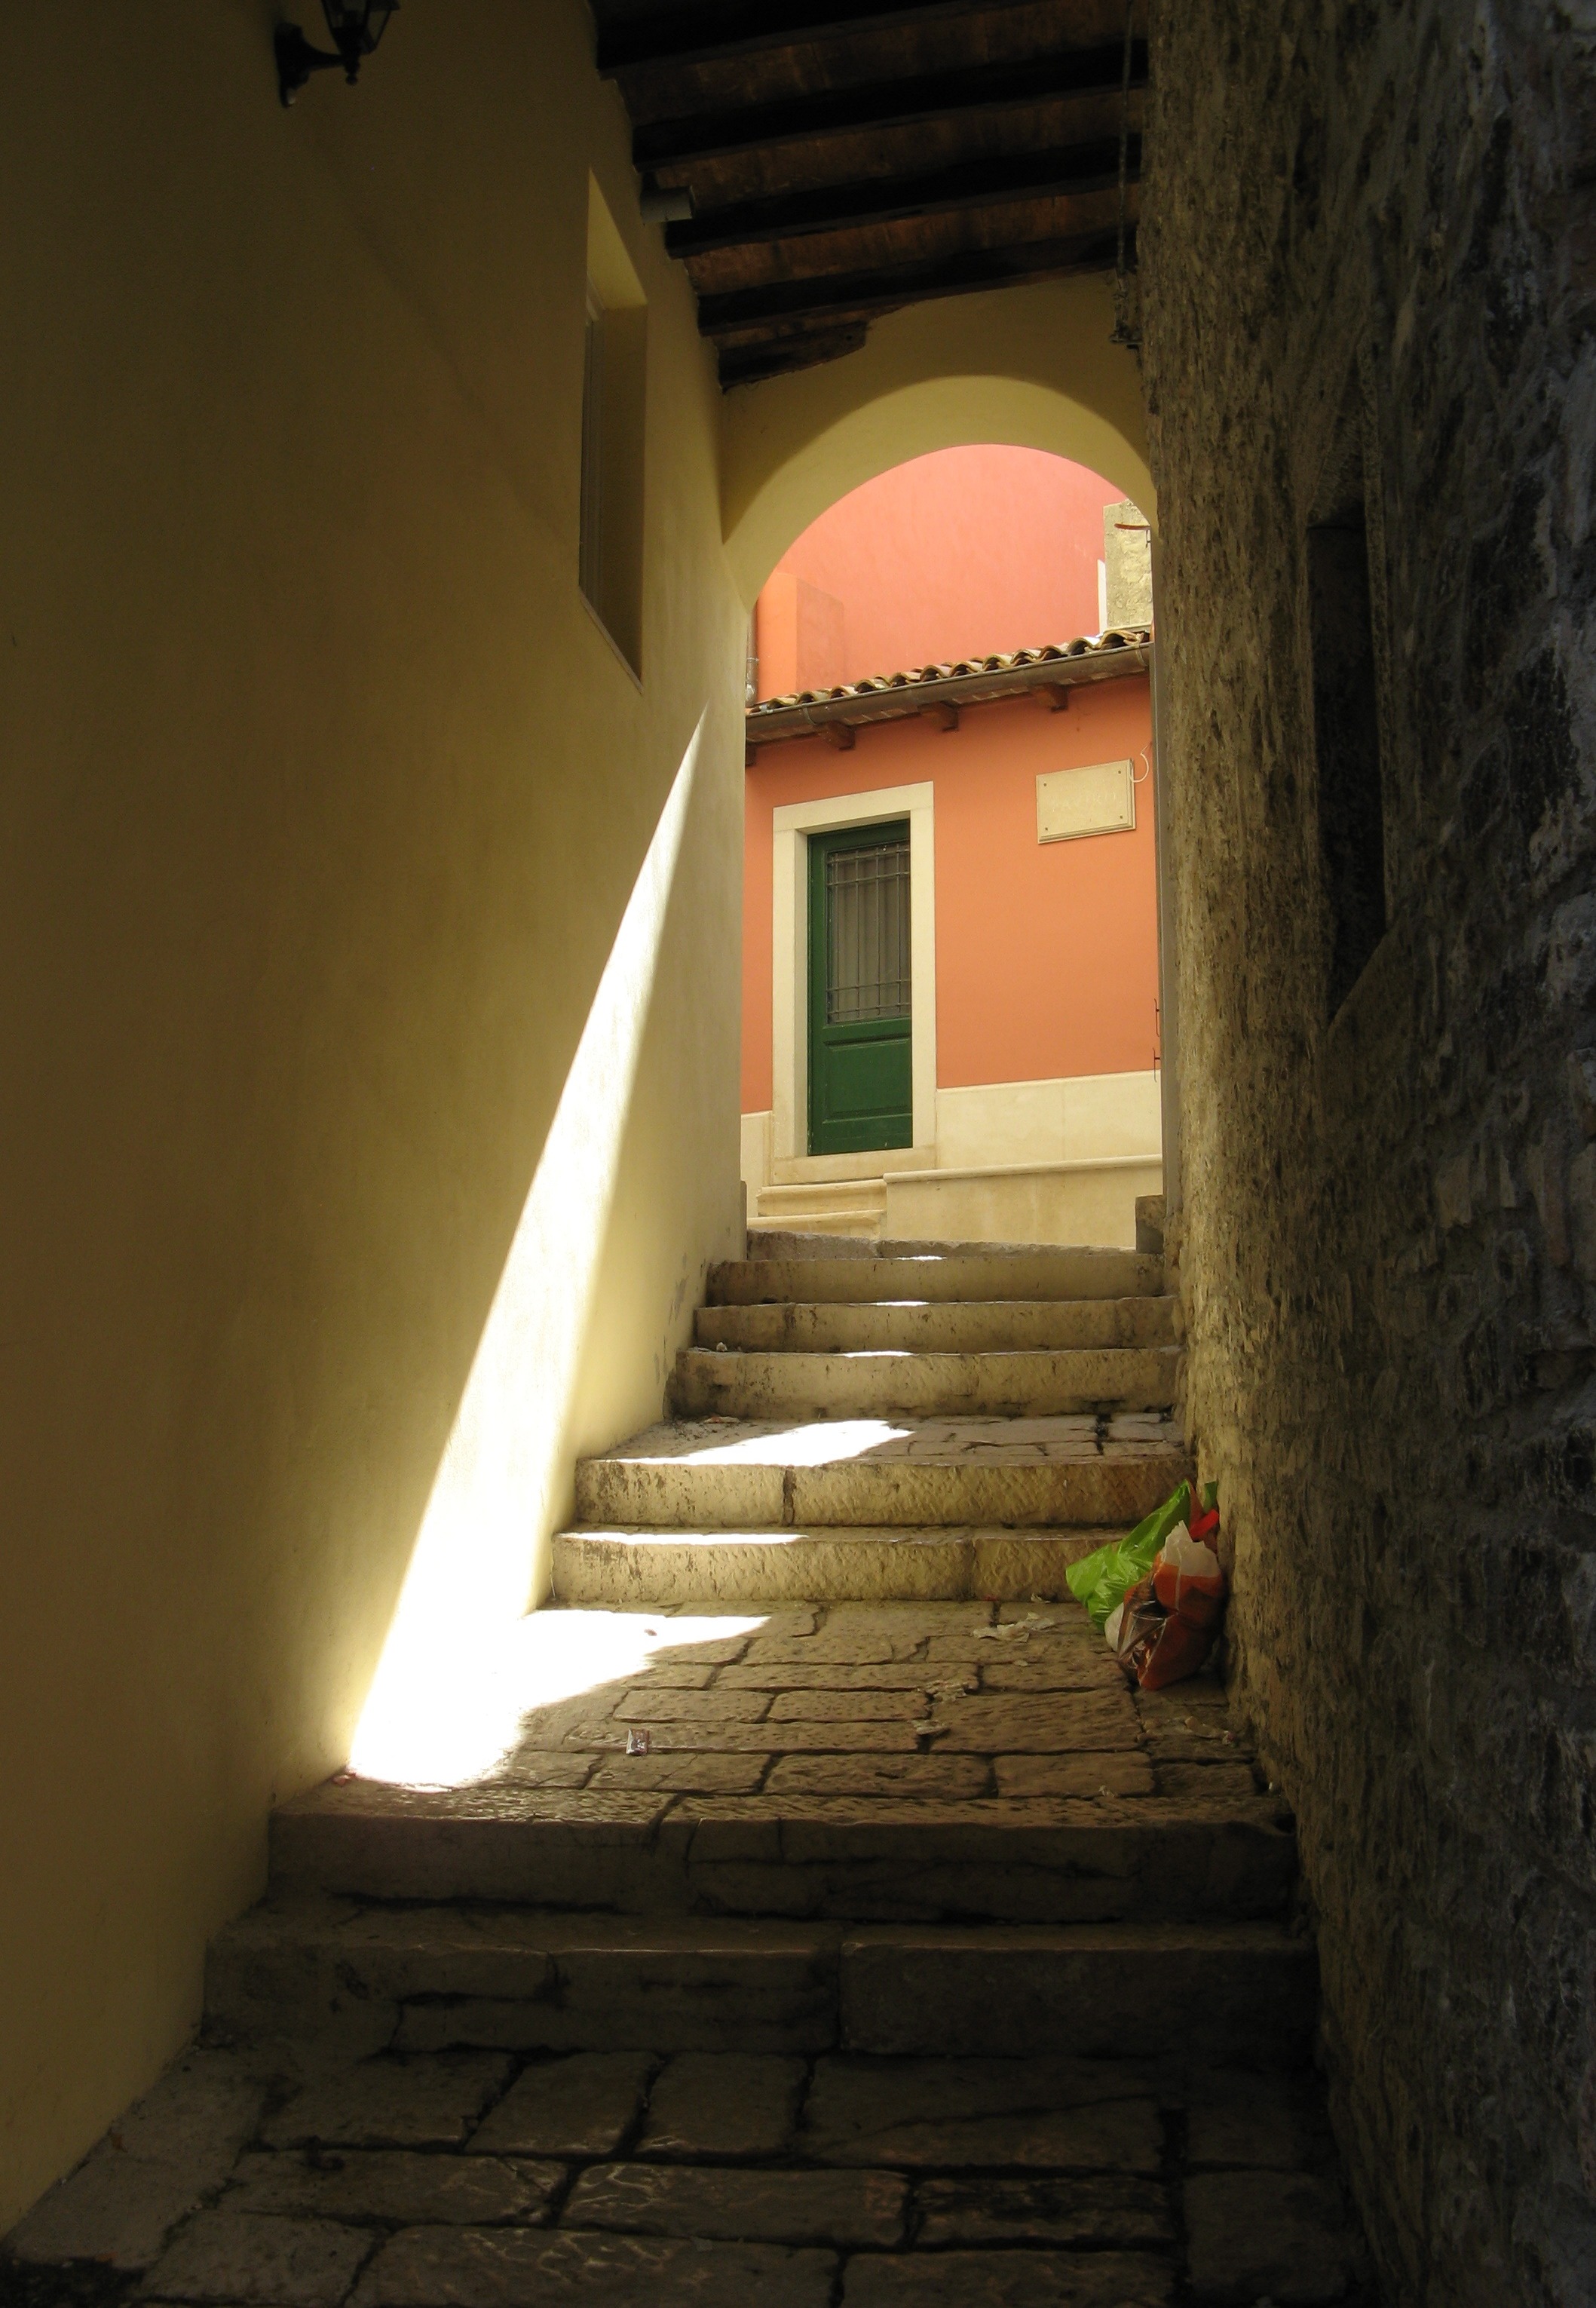
light, architecture, sky, wood, house, sunlight, window, alley, home, wall, arch, column, shadow, facade, lighting, door, apartment, goal, angle, hell, estate, hacienda, daylighting